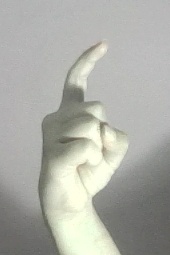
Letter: ra